Miu Miu

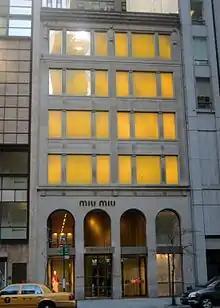
Miu Miu store in New York City

Miu Miu was established in 1992 by Miuccia Prada. The name was conceived from Miuccia Prada's family nickname. It was publicly launched in 1993, with a cowgirl-themed collection of fringed suede jackets and patchwork prairie skirts. Starting in 1994, the brand showed its collections in the US for three seasons. It first showed a womenswear collection during Paris Fashion Week in 2006.